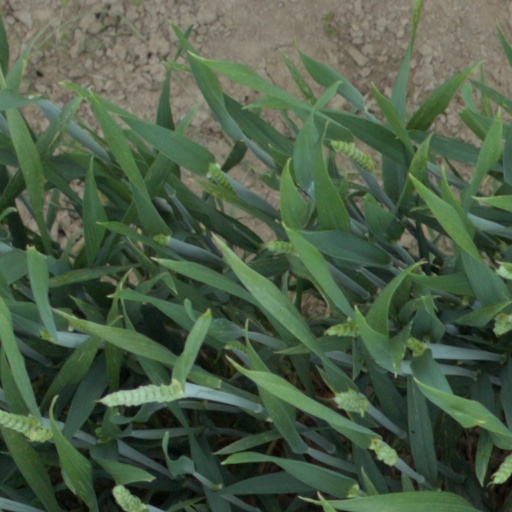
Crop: wheat